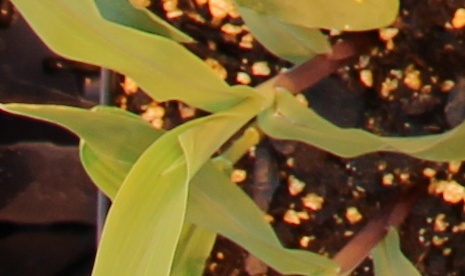
Label: Corn